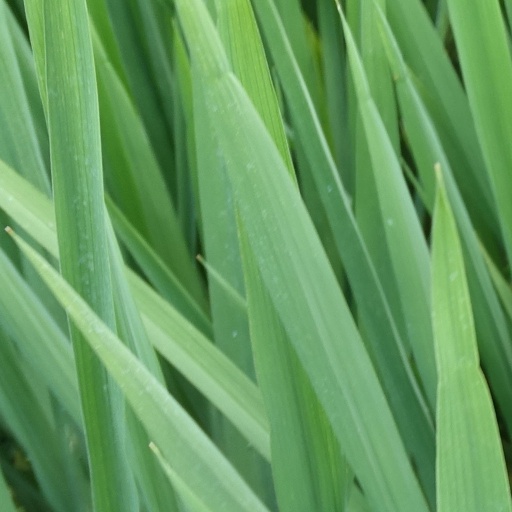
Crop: rice